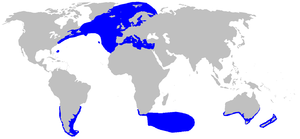
La Maraîche, également appelée Veau de mer, Requin-taupe commun ou Requin marsouin, est une espèce de requins de la famille des Lamnidae, présente sur Terre depuis près de 400 millions d’années.